Cocke's Mill House and Mill Site

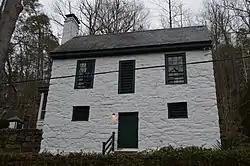
Front of the house

Cocke's Mill House and Mill Site, also known as Coles' Mill and Johnston's Mill, is a historic home located near North Garden, Albemarle County, Virginia. The miller's house was built in about 1820, and is a 1½ story, three-bay, gable-roofed stone cottage built on a high basement. A one-story frame addition was built in 1989. Located on the property are the stone foundations of Cocke's Mill, built about 1792. It was originally two stories high with dimensions of 51 feet by 40 feet, and the stone walls of the original mill and tail race. The mill remained in use into the 1930s, and burned sometime in the 1940s.